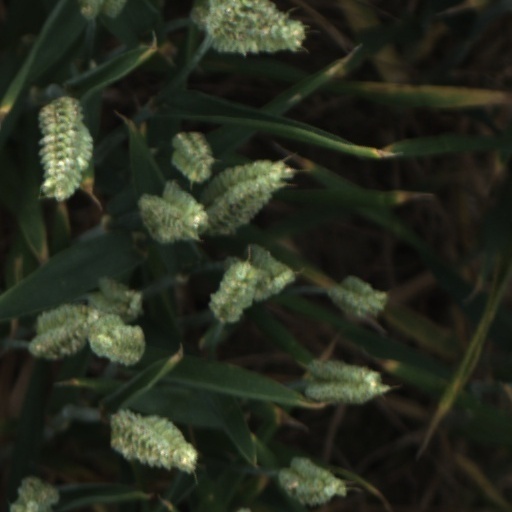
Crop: wheat